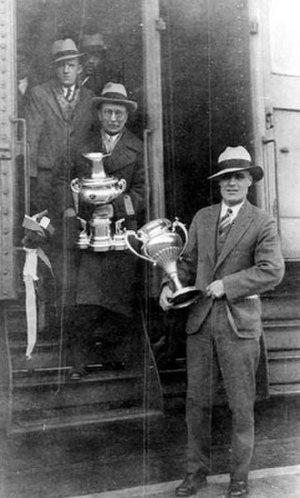
Gordon Allan Wilson, surnommé Phat Wilson, est un joueur amateur canadien de hockey sur glace qui évoluait au poste de défenseur.